Clematis Street Historic Commercial District

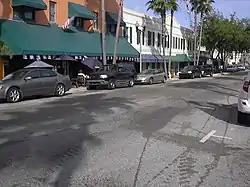
Looking east along the north side of the 500 block of Clematis Street.

The Clematis Street Historic Commercial District is a U.S. historic district (designated as such on October 8, 1998) located in West Palm Beach, Florida. The district runs along the 500 Block of Clematis Street. It contains 12 historic buildings.